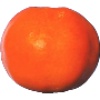
Label: Clementine 1